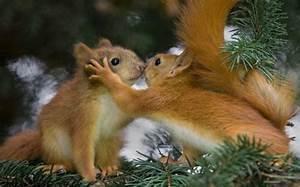
squirrel